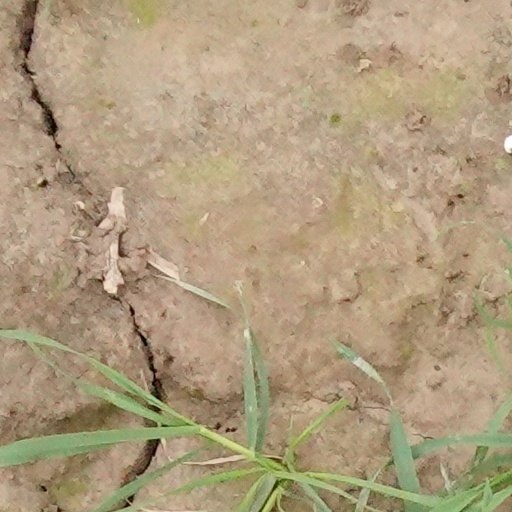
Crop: wheat